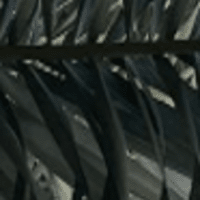
Label: Healthy sample